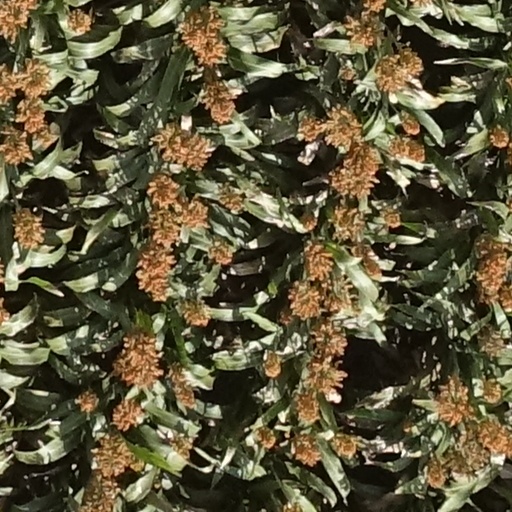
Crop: sorghum